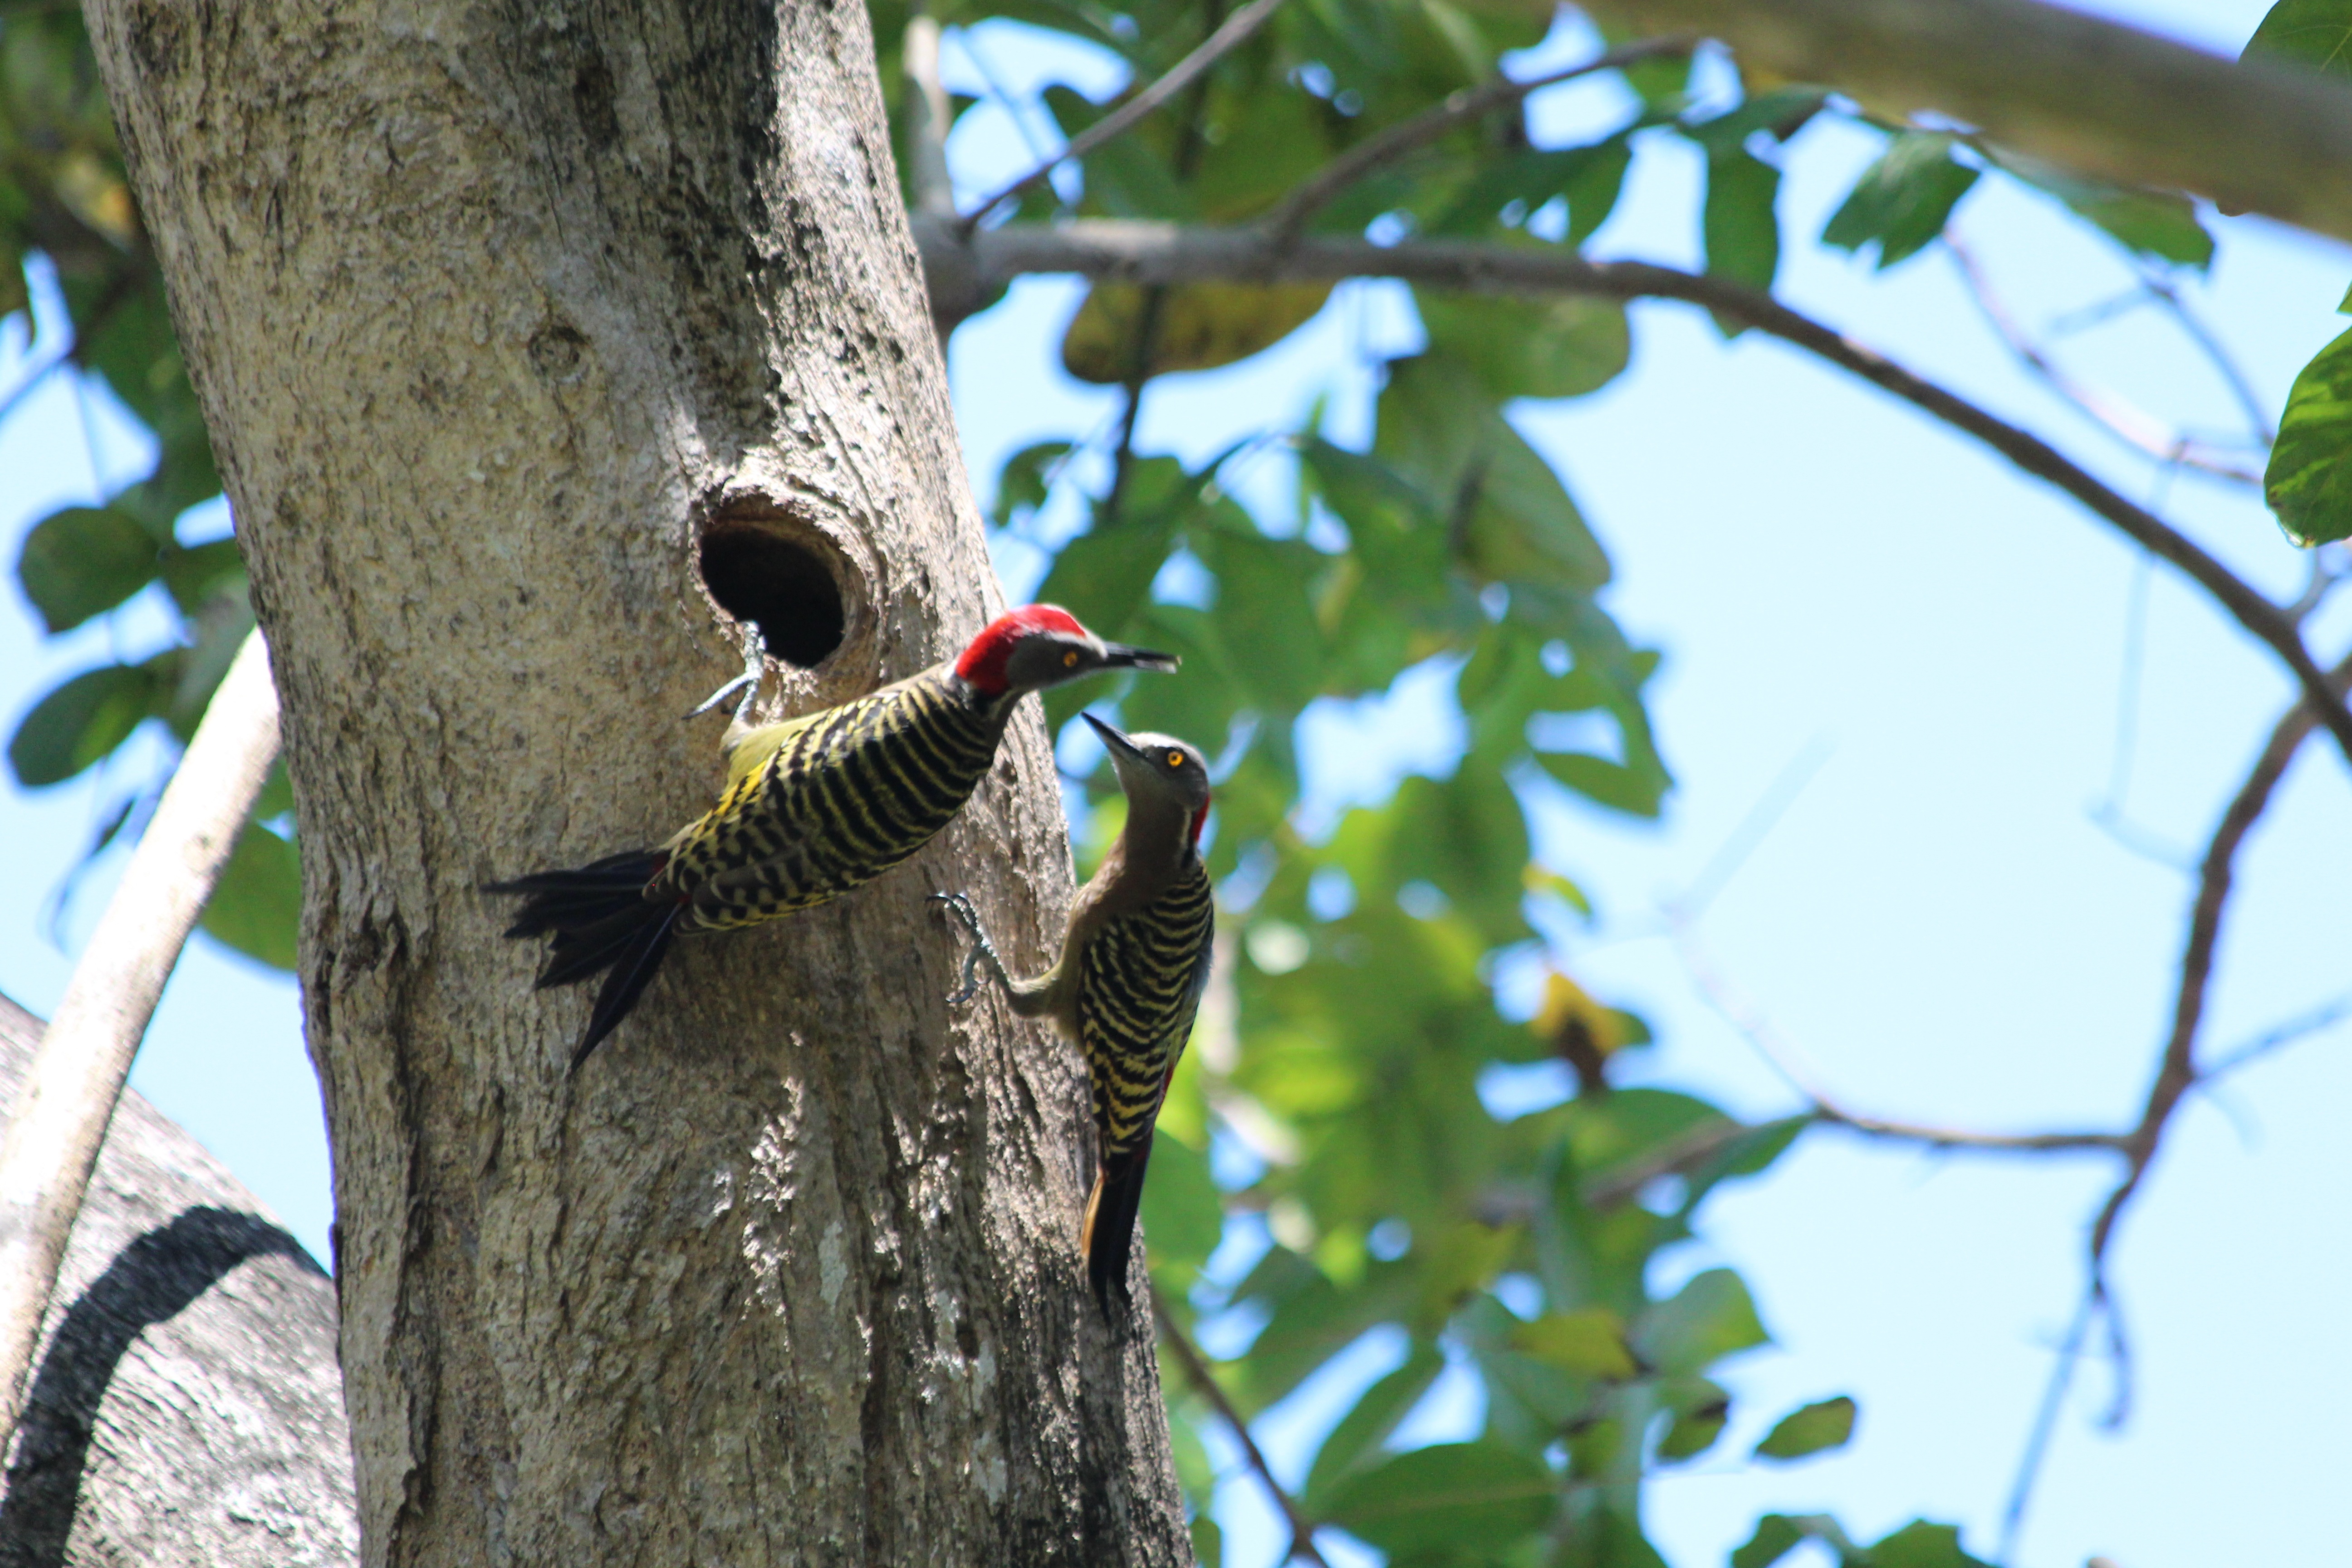
tree, nature, branch, bird, sky, animal, vacation, wildlife, couple, tourism, fauna, birds, vertebrate, woodpecker, hollow, piciformes, hispaniolan woodpecker, melanerpes striatus